Red ruffed lemur

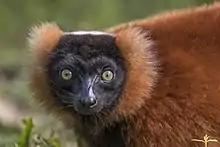

The red ruffed lemur (Varecia rubra) is one of two species in the genus "Varecia", the ruffed lemurs; the other is the black-and-white ruffed lemur ("Varecia variegata"). Like all lemurs, it is native to Madagascar. It occurs only in the rainforests of Masoala, in the northeast of the island. It is one of the largest primates of Madagascar with a body length of 53 cm, a tail length of 60 cm and a weight of 3.3–3.6 kg. Its soft, thick fur is red and black in color and sports a buff or cream colored spot at the nape, but a few are known to have a white or pink patch on the back of the limbs or digits and a ring on the base of the tail in a similar color.